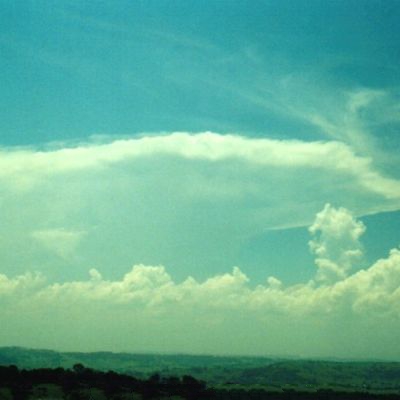
Cloud type: Cumulonimbus (Cb)